Military history of Canada

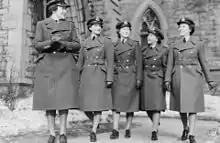
Members of the Royal Canadian Air Force Women's Division. During the Second World War, women were recruited into the military to fill non-combat roles.

Around 8,600 Canadians volunteered for service during the Boer War. About 7,400 Canadians, including 12 nursing sisters, served in South Africa. Of these, 224 died, 252 were wounded, and five were awarded the Victoria Cross. A wave of celebrations swept the country after the war, marked by many towns erecting their first war memorials. However, the public debate over Canada's role in the conflict strained relations between English and French Canada.